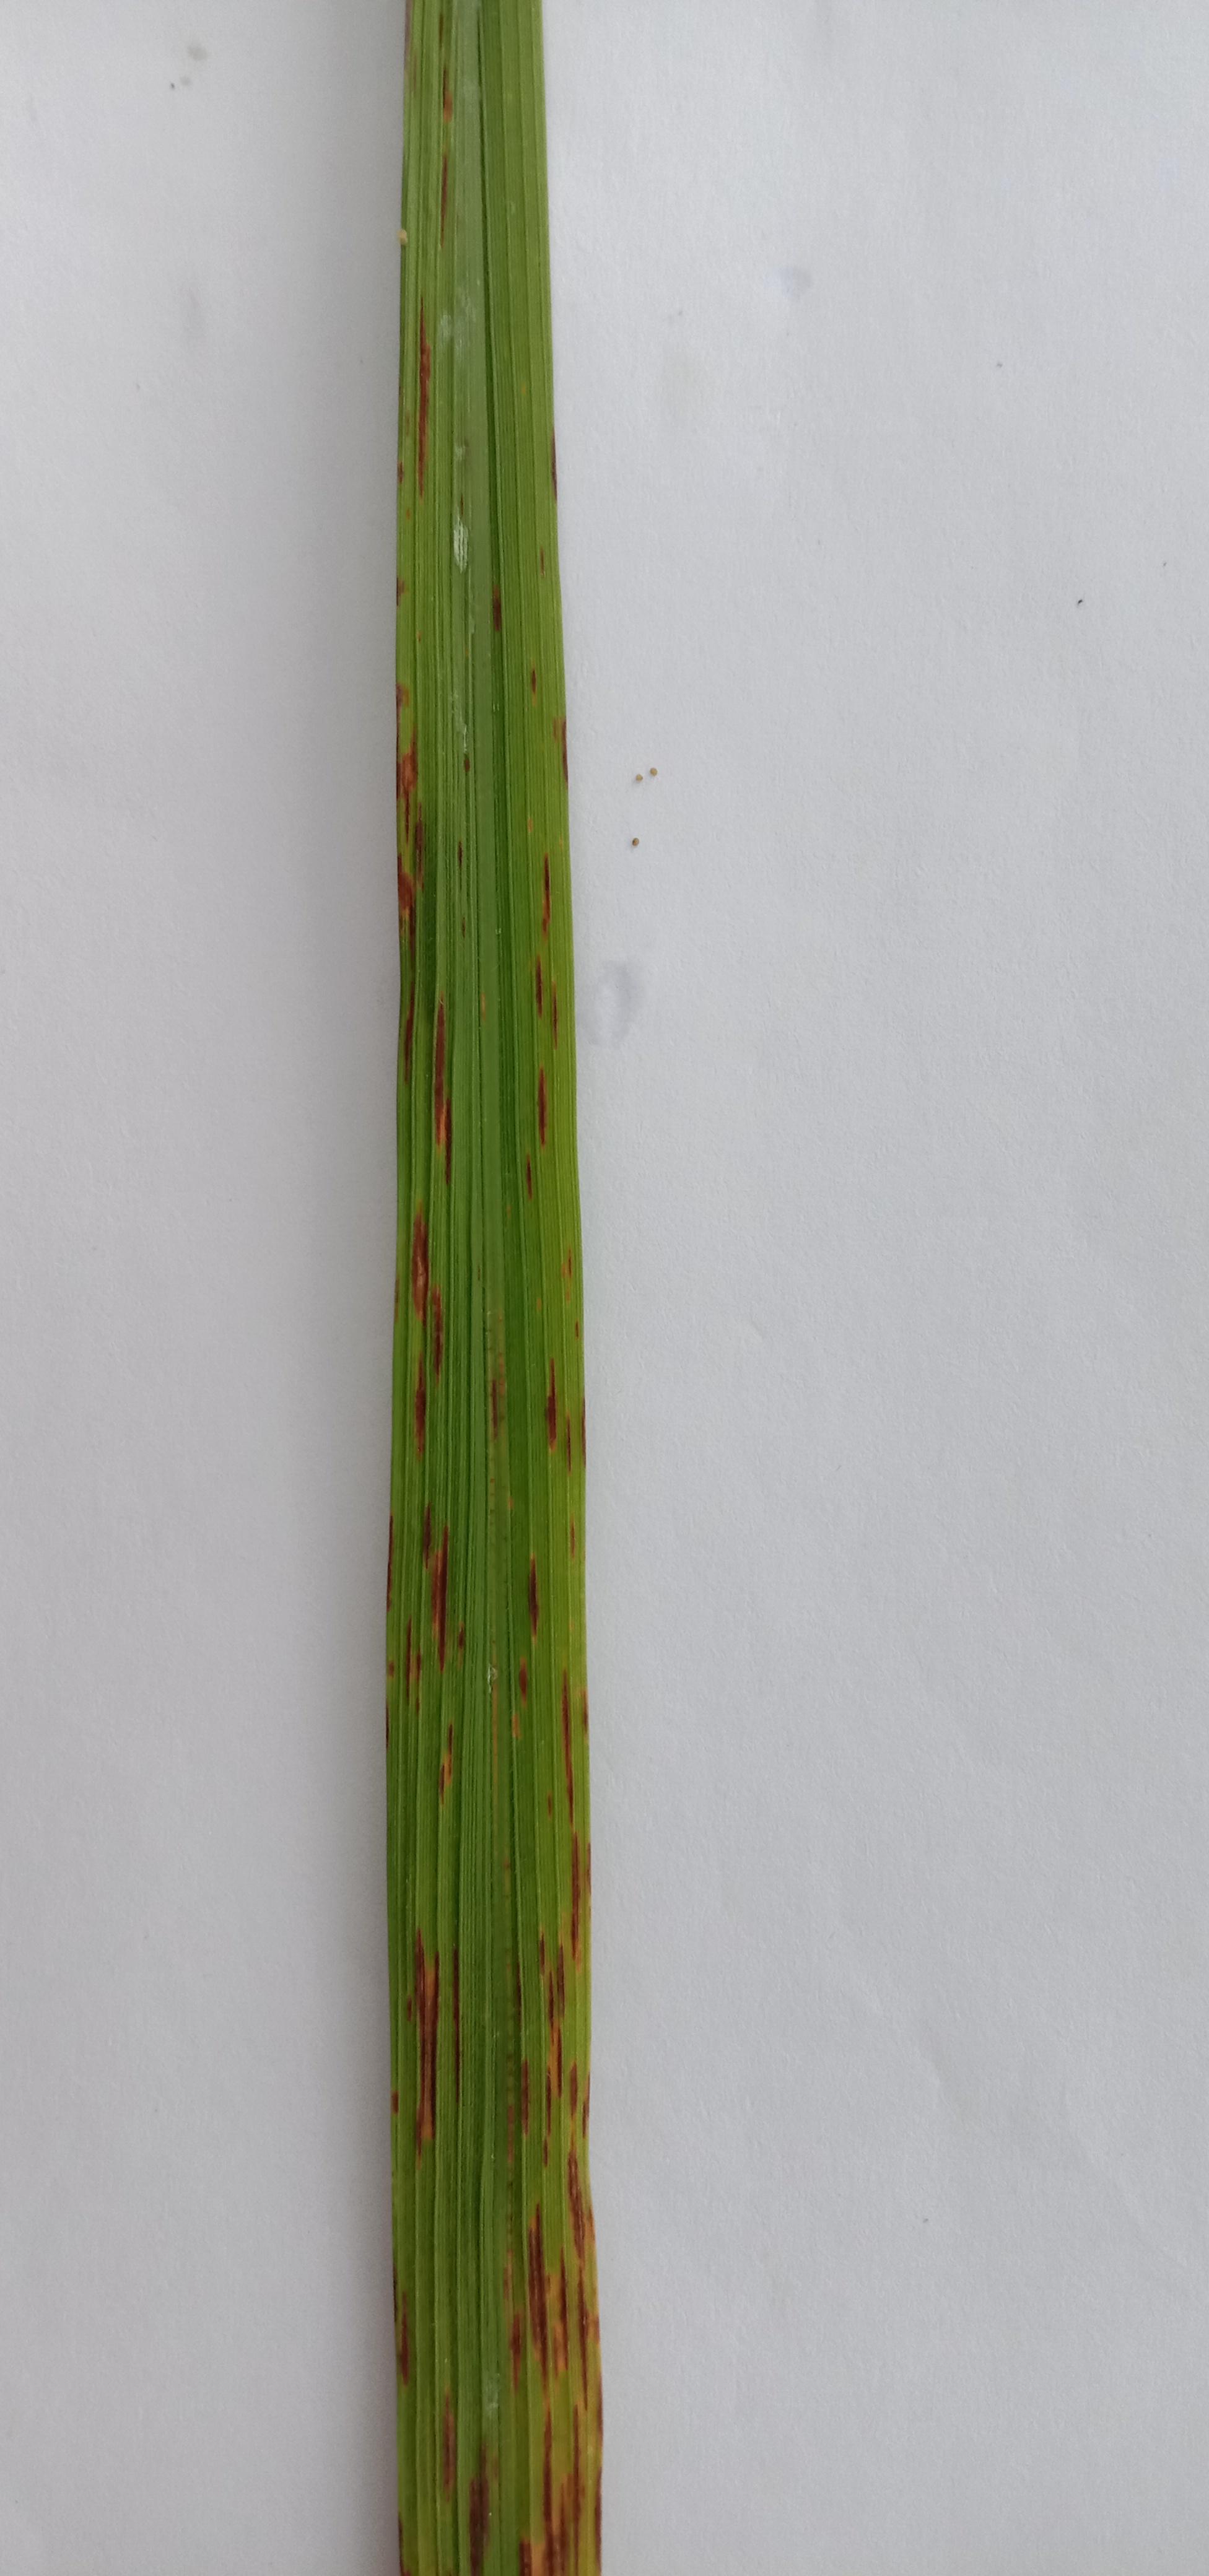
Label: Rice___Leaf_Blast